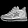
Label: Sneaker